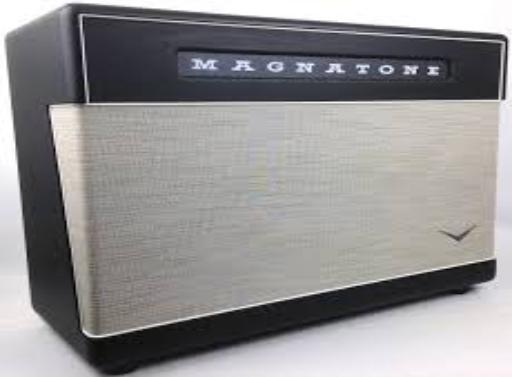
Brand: magnatone
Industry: Electronic